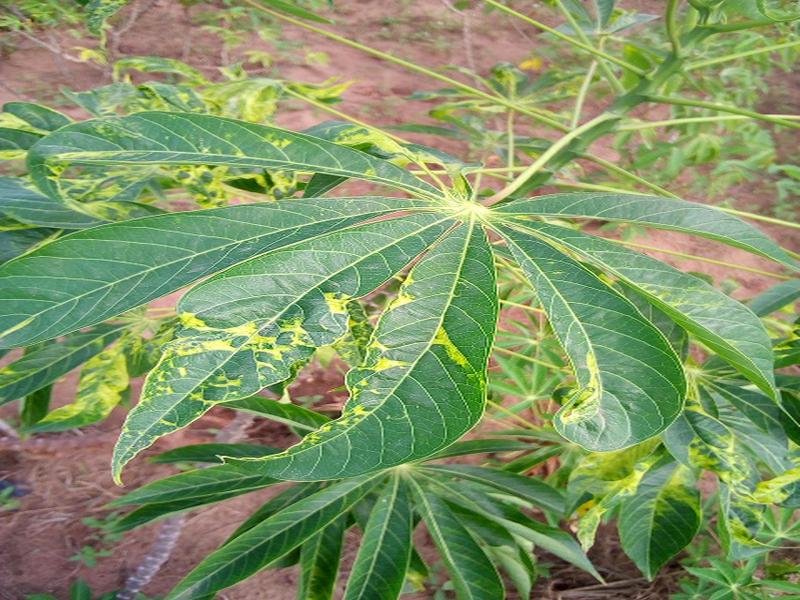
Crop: cassava
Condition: mosaic_disease